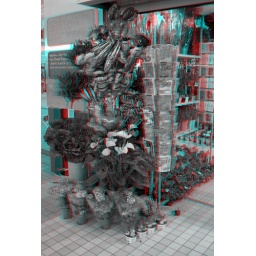
The red flowers didn't work in a colour anaglyph, so I saved this as a black and white photo